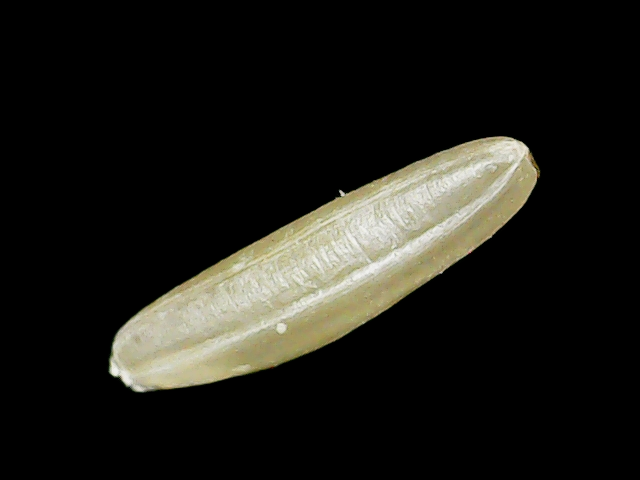
Rice variety: Binadhan16